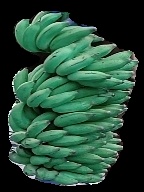
Variety: elakki-bale
Grade: grade1